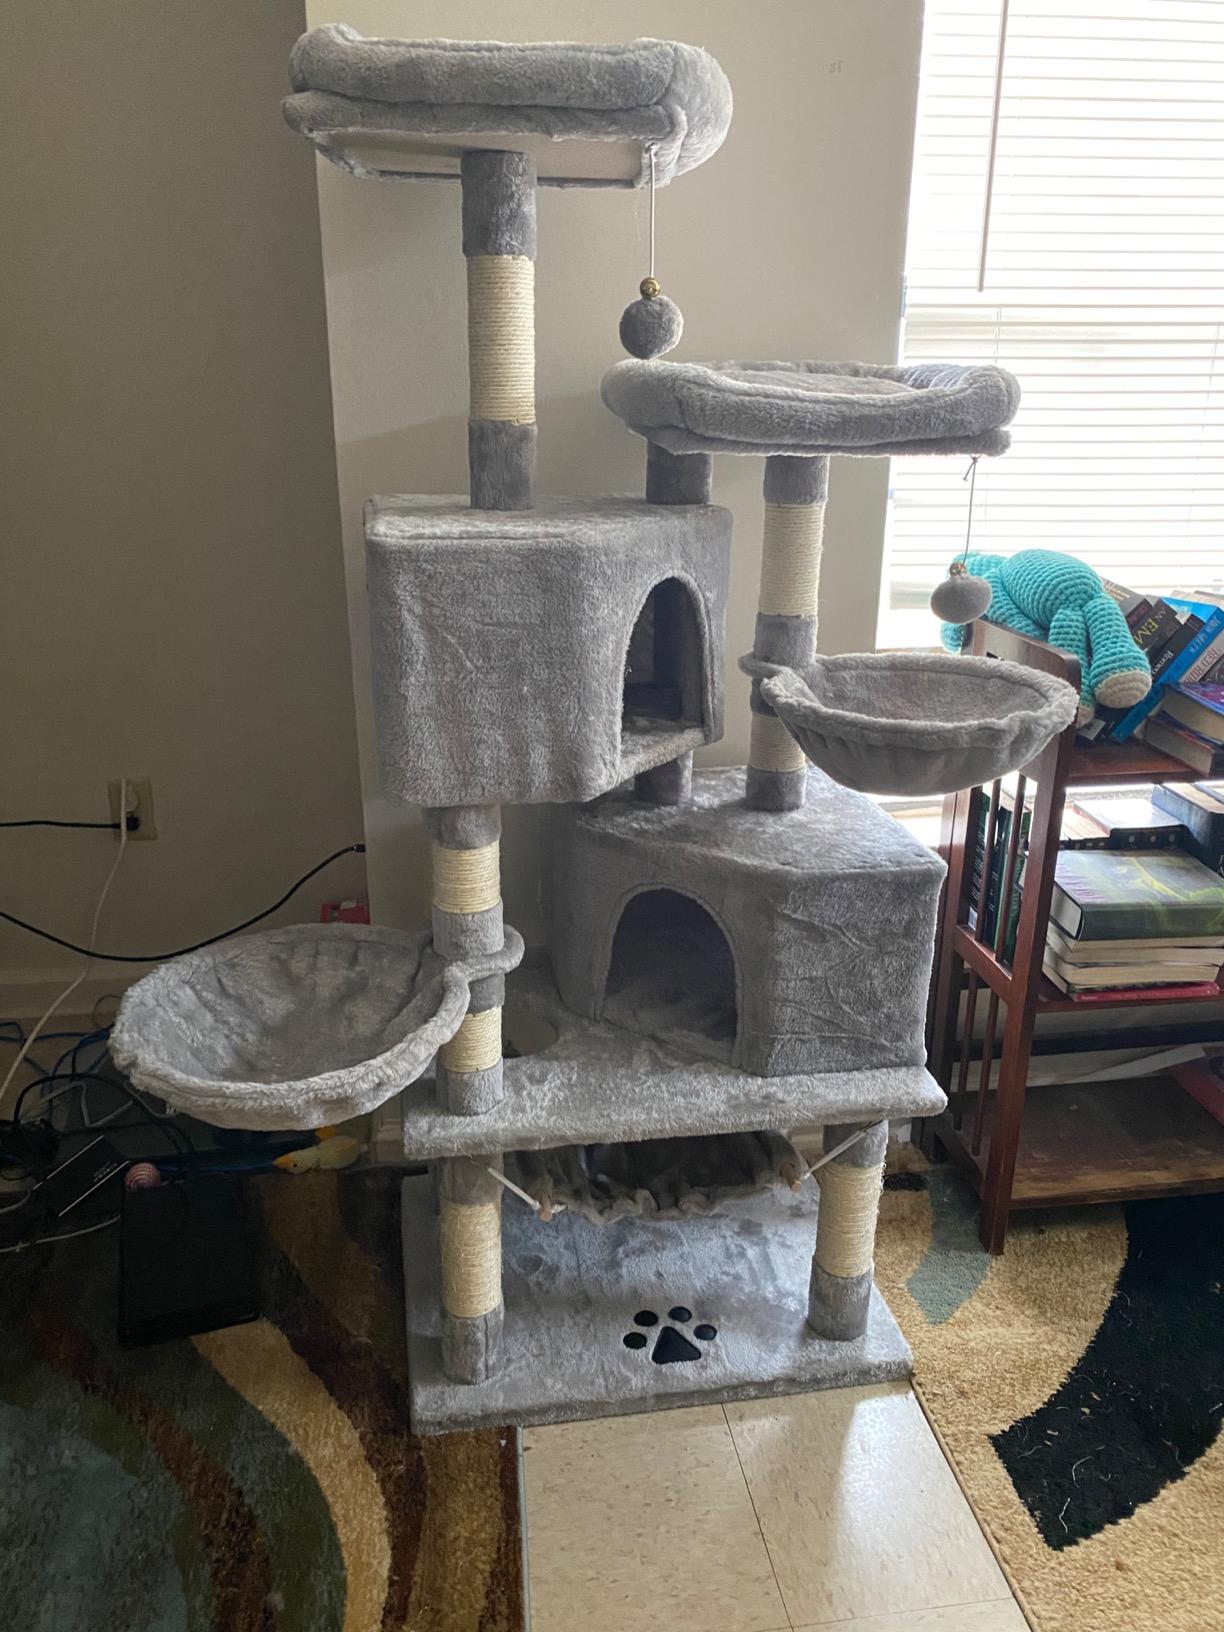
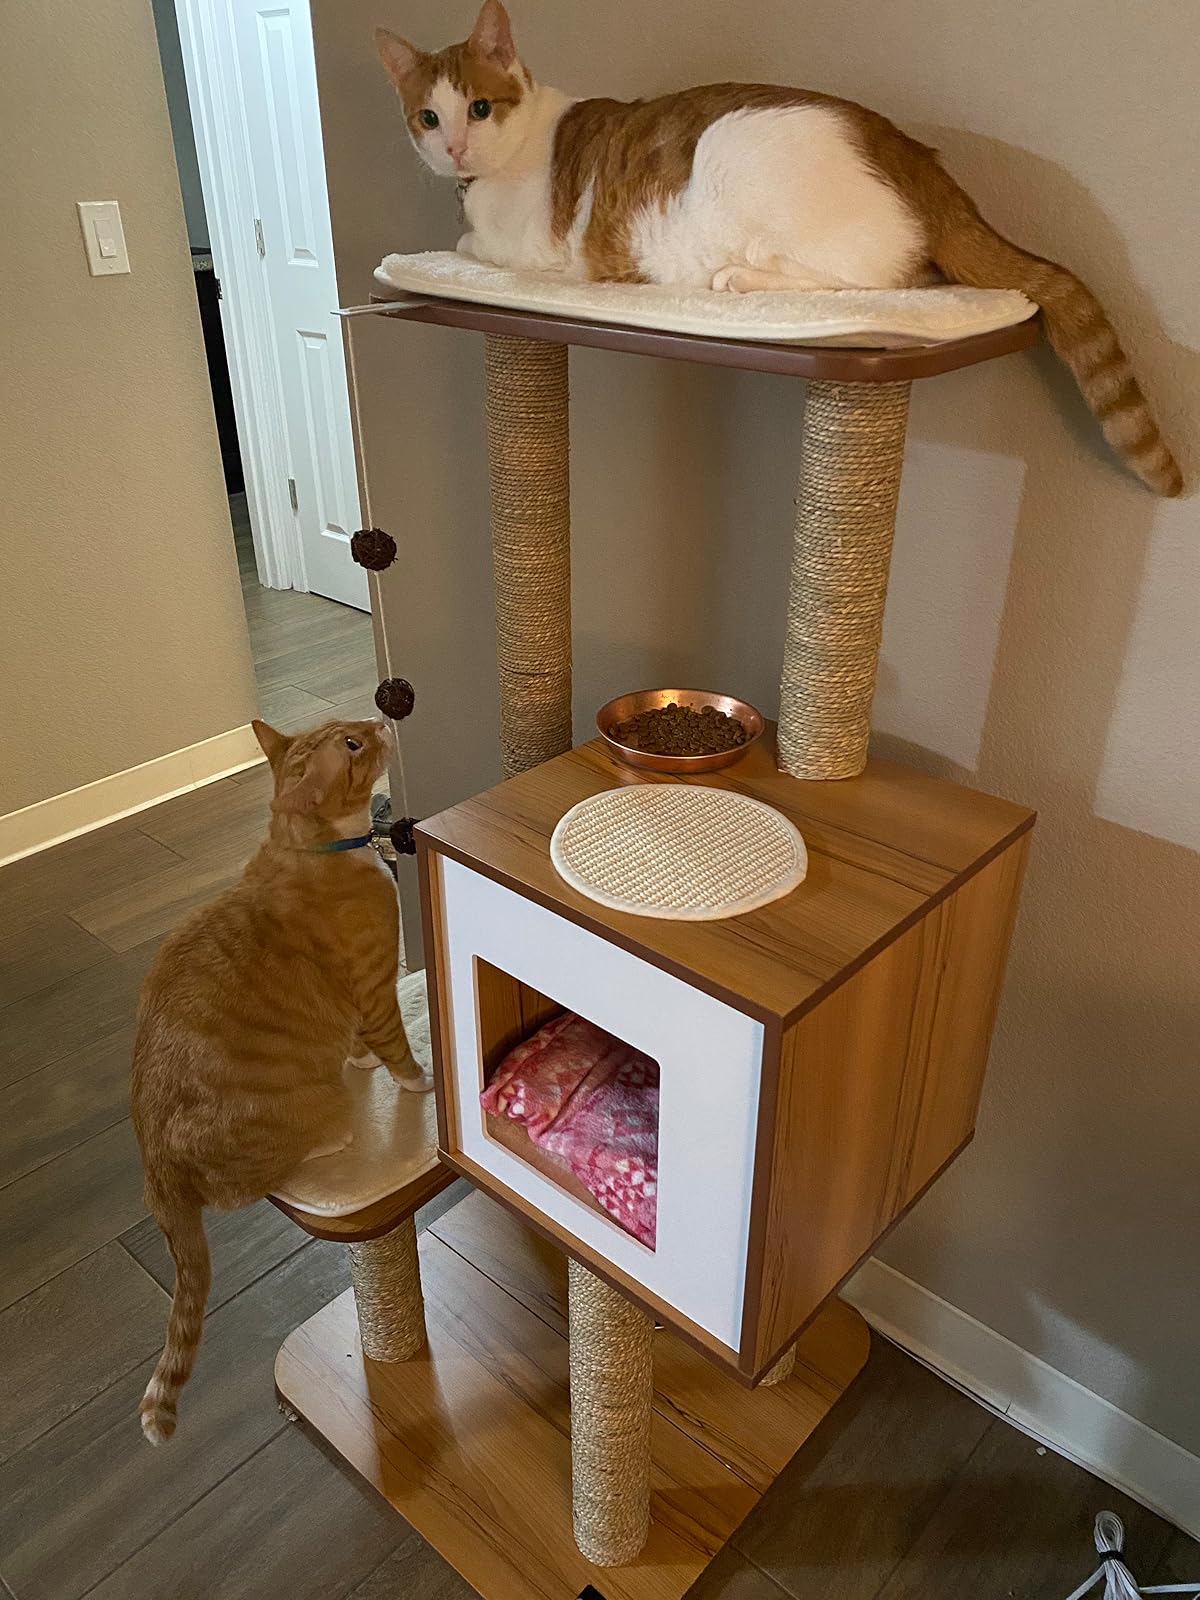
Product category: items_cat tree
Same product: no